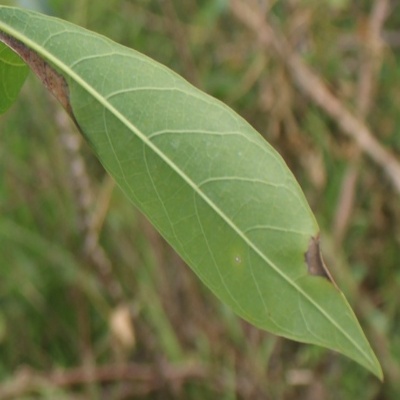
Crop: Cassava
Condition: bacterial blight